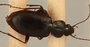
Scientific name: Calathus advena
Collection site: Niwot Ridge Mountain Research Station Site (NIWO), plot NIWO_007